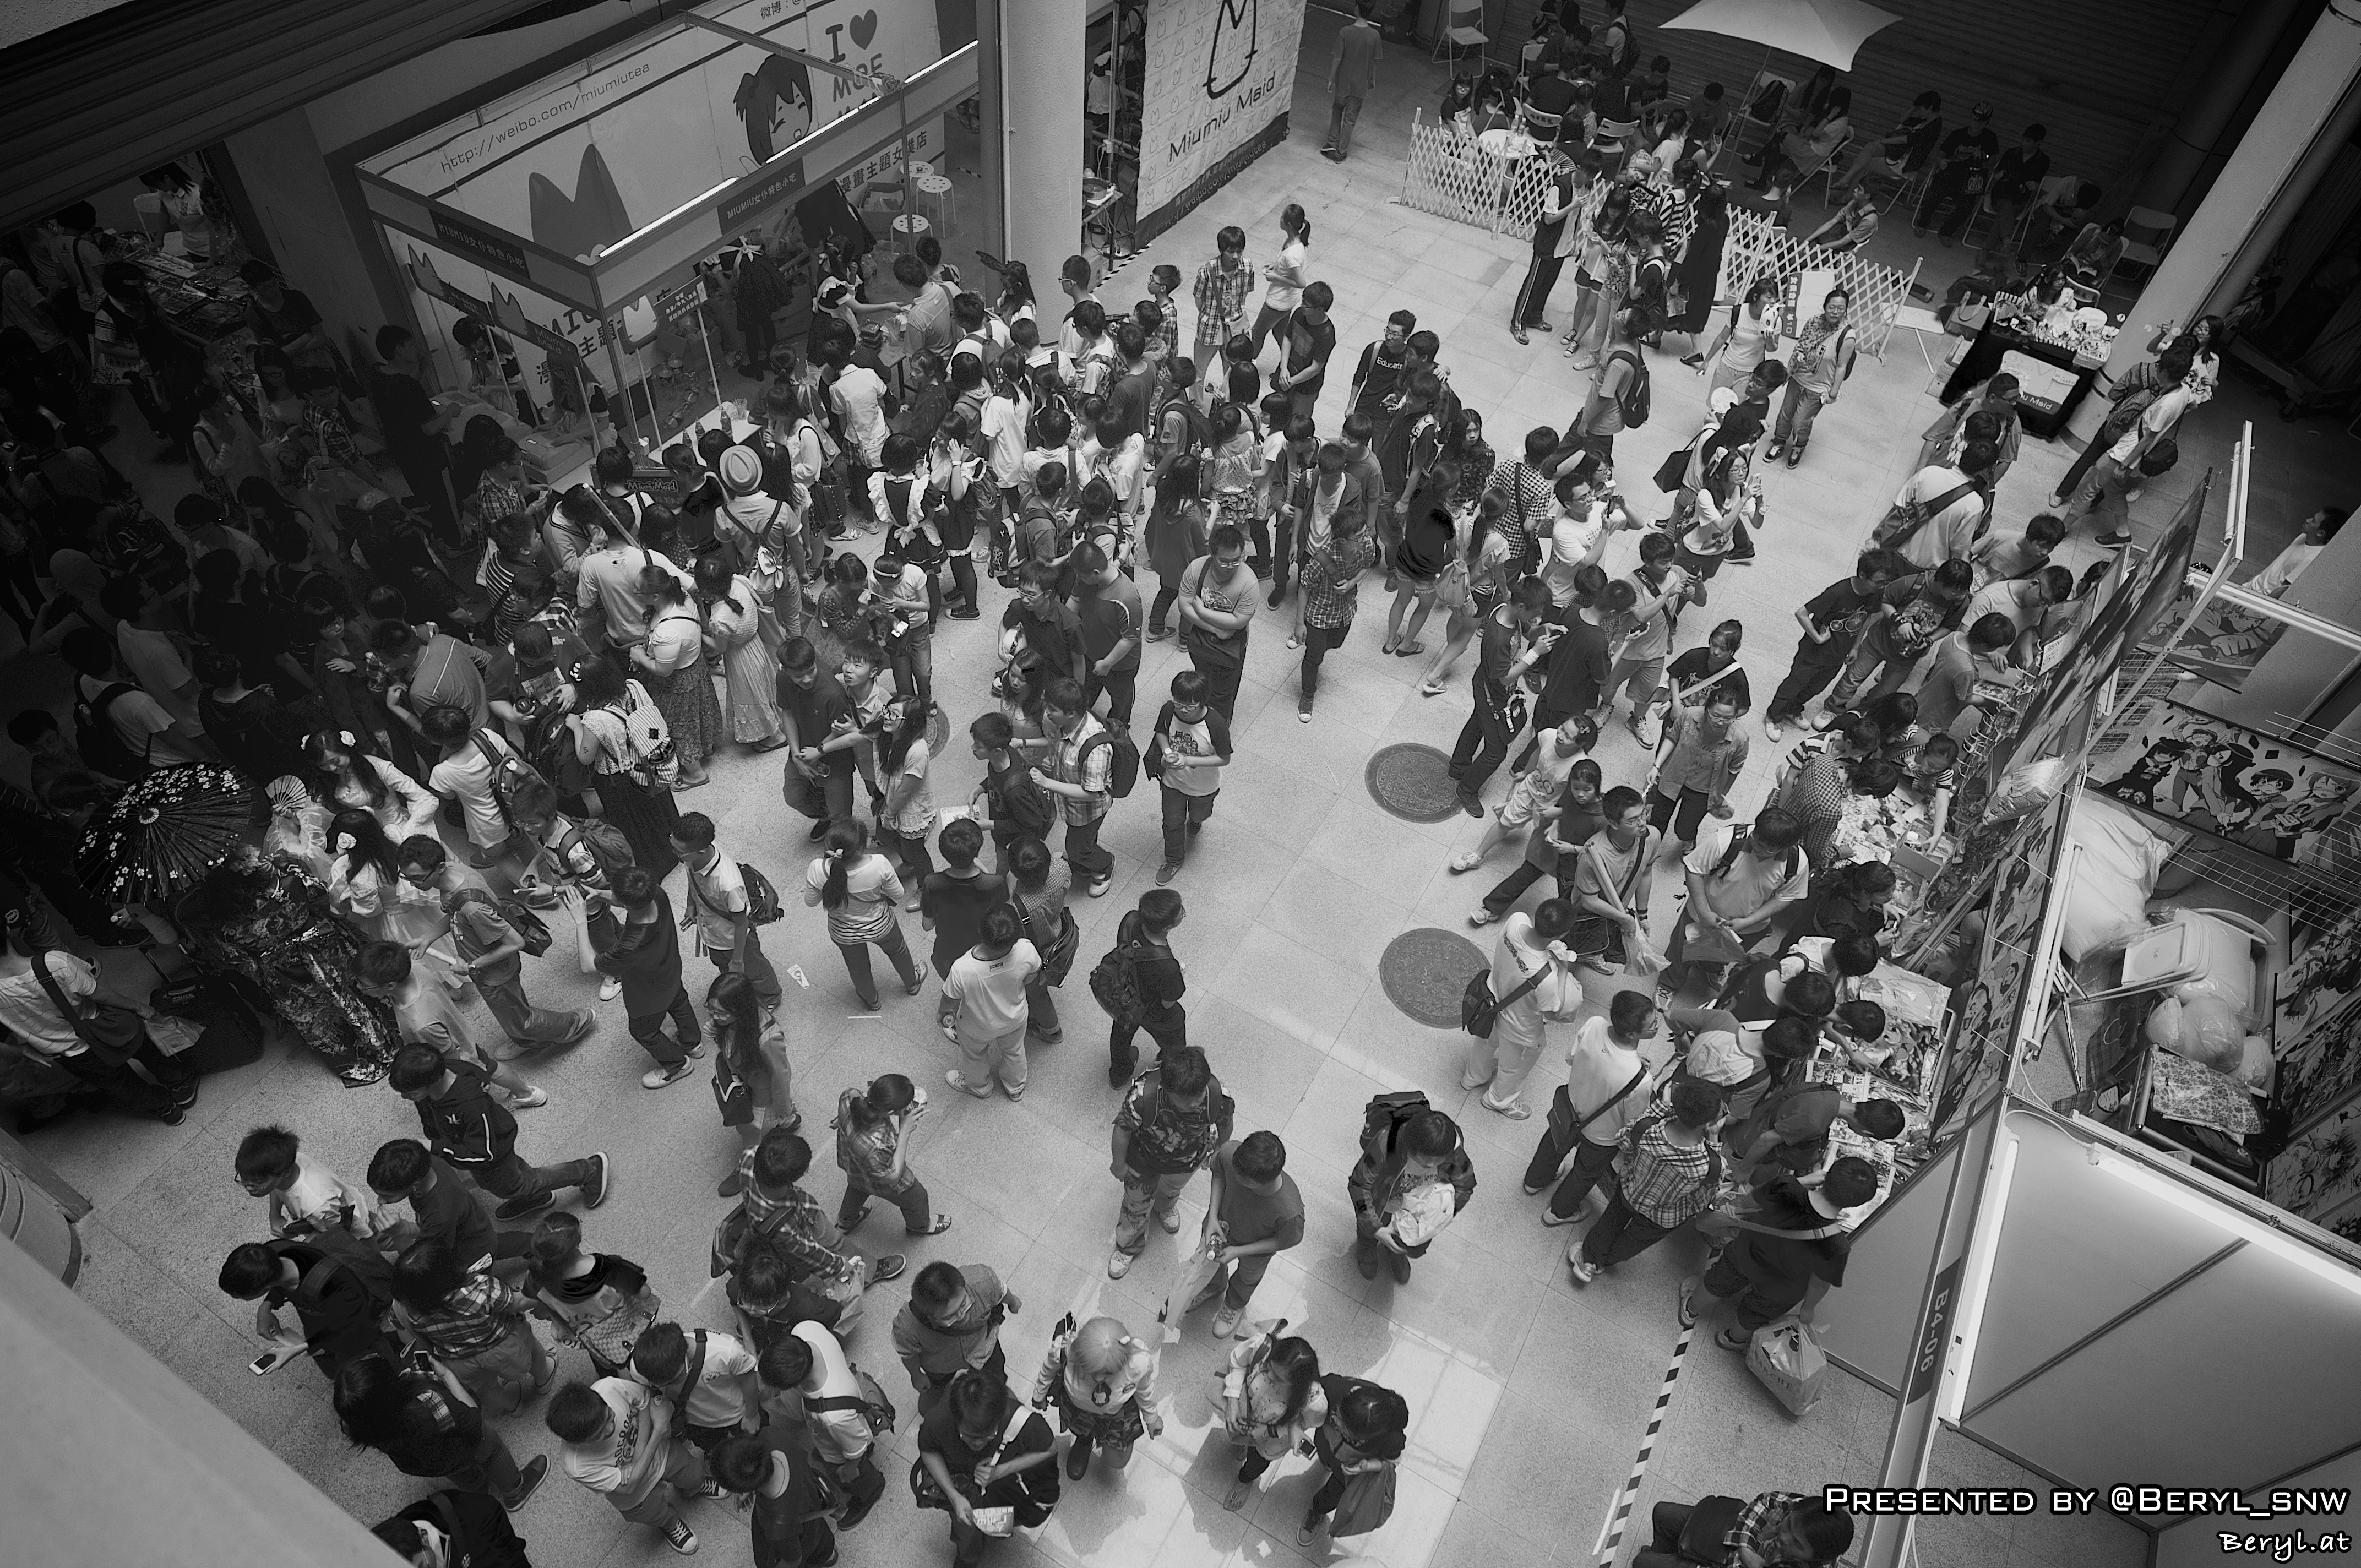
black and white, people, girl, white, photography, game, cute, crowd, audience, black, monochrome, cosplay, girls, japanese, photograph, image, costume, games, anime, comic, comiccon, cos, con, monochrome photography